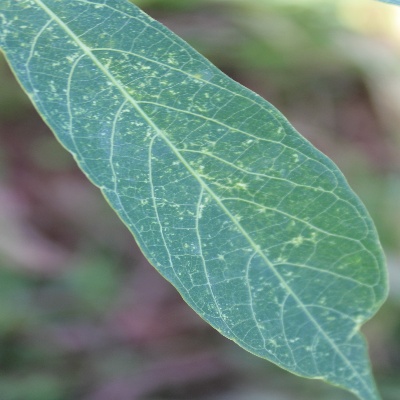
Crop: Cassava
Condition: green mite